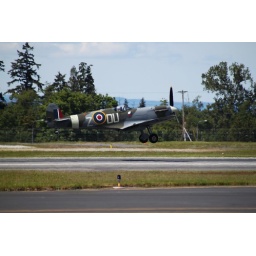
Flying Heritage Collection Fly Day May 22 2010 - Paul Allen's vintage airplane museum, many in flying order